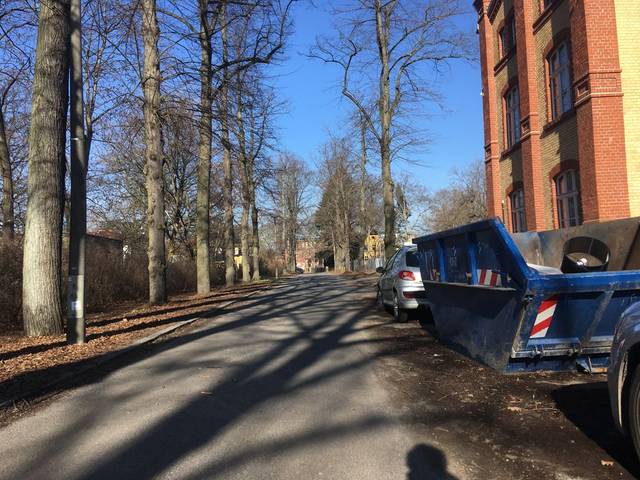
Region: Germany
Coordinates: 52.451, 13.563